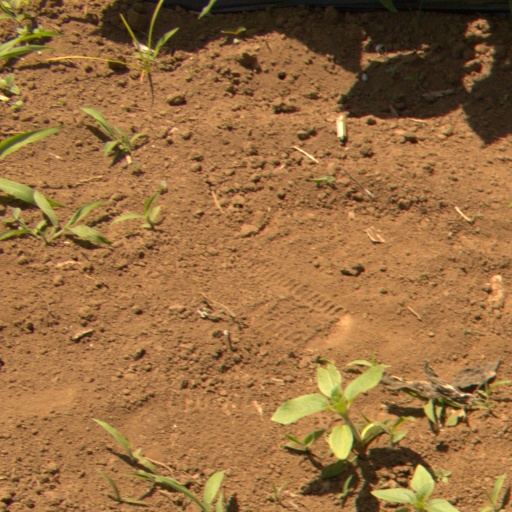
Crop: Jerusalem artichoke